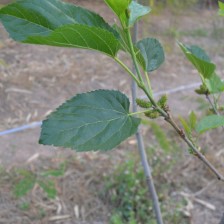
Variety: ChiangMaiBuriram60